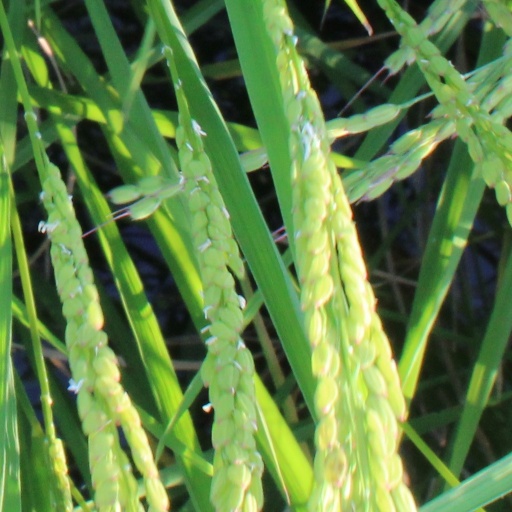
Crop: rice